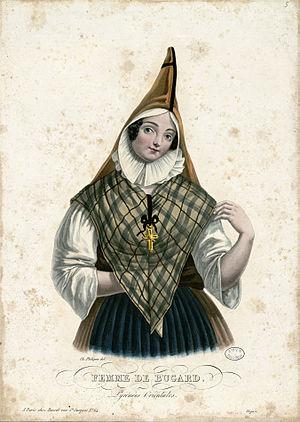
Ancely, René (1876 - 1966). Possesseur
Bugard est une commune française située dans le département des Hautes-Pyrénées, en région Occitanie.